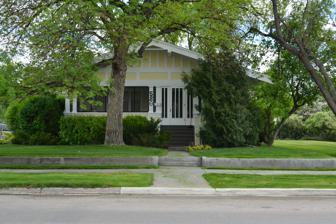
Building: Worland House
Country: United States of America
Year built: 1917
Historic house in Wyoming, United States United States historic place Worland House U.S. National Register of Historic Places Show map of Wyoming Show map of the United States Location 520 Culbertson, Worland, Wyoming Coordinates 44°0′52″N 107°57′42″W / 44.01444°N 107.96167°W / 44.01444; -107.96167 Area less than one acre Built 1917 Architect Shirk, H.C. Architectural style Bungalow/Craftsman NRHP reference No. 86000310 Added to NRHP February 27, 1986 The Worland House was built in 1917 in Worland, Wyoming for local businessman Charlie Worland and his wife Sadie. Worland was the son of C.H. "Dad" Worland, the founder of the town of Worland, and was a noted local entrepreneur. The house is a good example of the Bungalow style popular at the time. It was designed and built by local contractor H.C. Shirk. The house retains its architectural integrity and is the best example of its style in Worland. The house sits on a raised concrete block basement, fronted by a large porch, now enclosed. The entrance is offset from the center, under deep overhangs and a gable detailed with flat trim. The house extends deep into the lot, deeper than it is wide, with projecting small bays on either side and a rear enclosed porch addition. The interior retains its original detailing with stained oak trim and furnishings, including bookcases with leaded glass doors, flanked by Ionic columns as room dividers. Much of the kitchen is original. The Worlands entertained extensively, holding dances in the basement for local young people. They sold the house in 1925 to G.C. Muirhead, the president of the Stockgrowers State Bank.  The Muirhead family lived there until 1978. The Worland House was listed on the National Register of Historic Places in 1986. See also Worland Ranch References